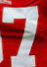
Number: 7